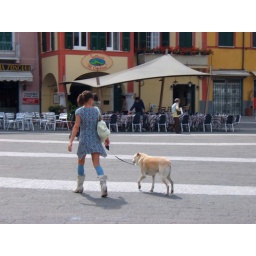
booted girl walking her dog in Lerici